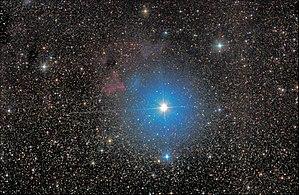
"Gamma Cassiopeiae est une étoile variable, dont la luminosité change irrégulièrement entre les magnitudes +2,20 et +3,40. C'est le prototype des étoiles variables de type Gamma Cassiopeiae. Bien que ce soit une étoile assez brillante, elle ne possède pas de nom traditionnel arabe ou latin. En chinois, cependant, elle porte le nom Tsih, signifiant ""le fouet"". Elle est située au centre du ""W"" caractéristique qui forme la constellation de Cassiopée. Le deuxième astronaute américain, Virgil Ivan « Gus » Grissom, surnomma l'étoile Navi d'après son deuxième prénom épelé à l'envers. L'étoile était utilisée comme un point de navigation facilement repérable lors des missions spatiales.